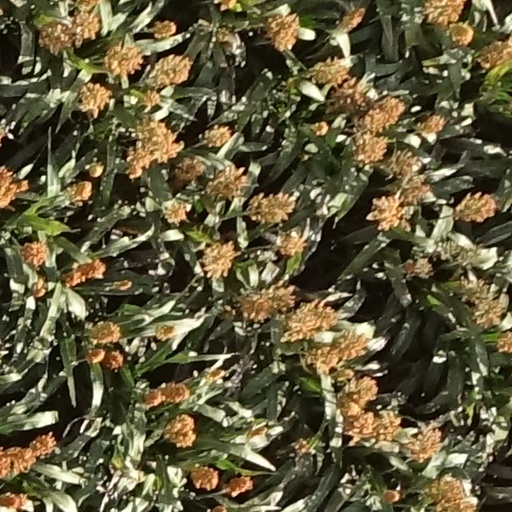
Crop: sorghum